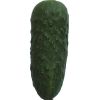
Label: Cucumber 1